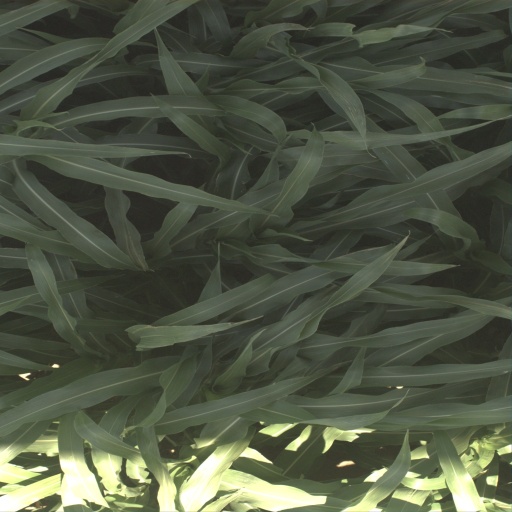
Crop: sorghum